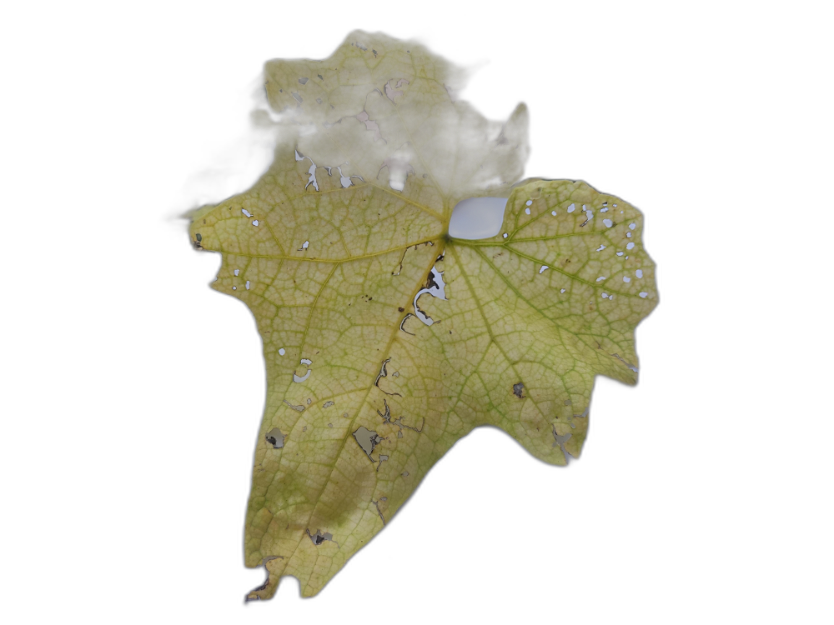
Crop: Zucchini
Label: Anthracnose